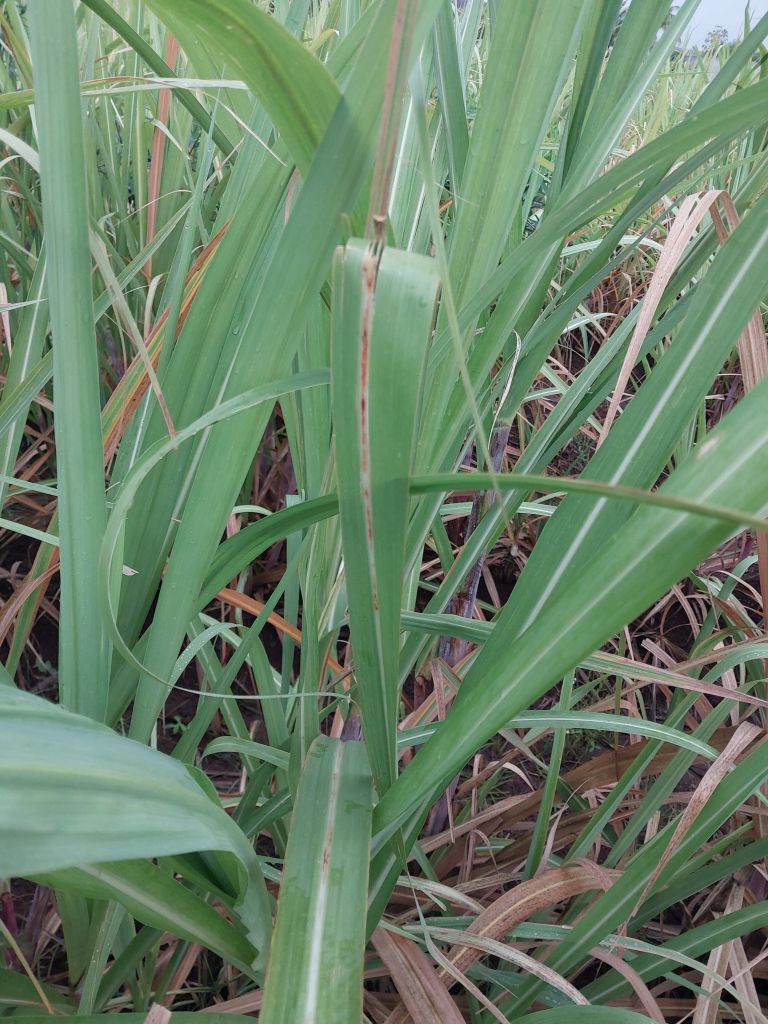
Label: Brown Spot